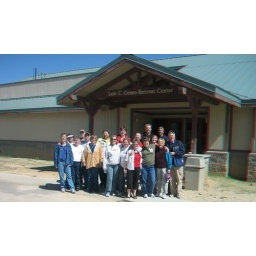
Group shot in front of the dining hall - Stop standing in flat rows! It's boring in 3-d!